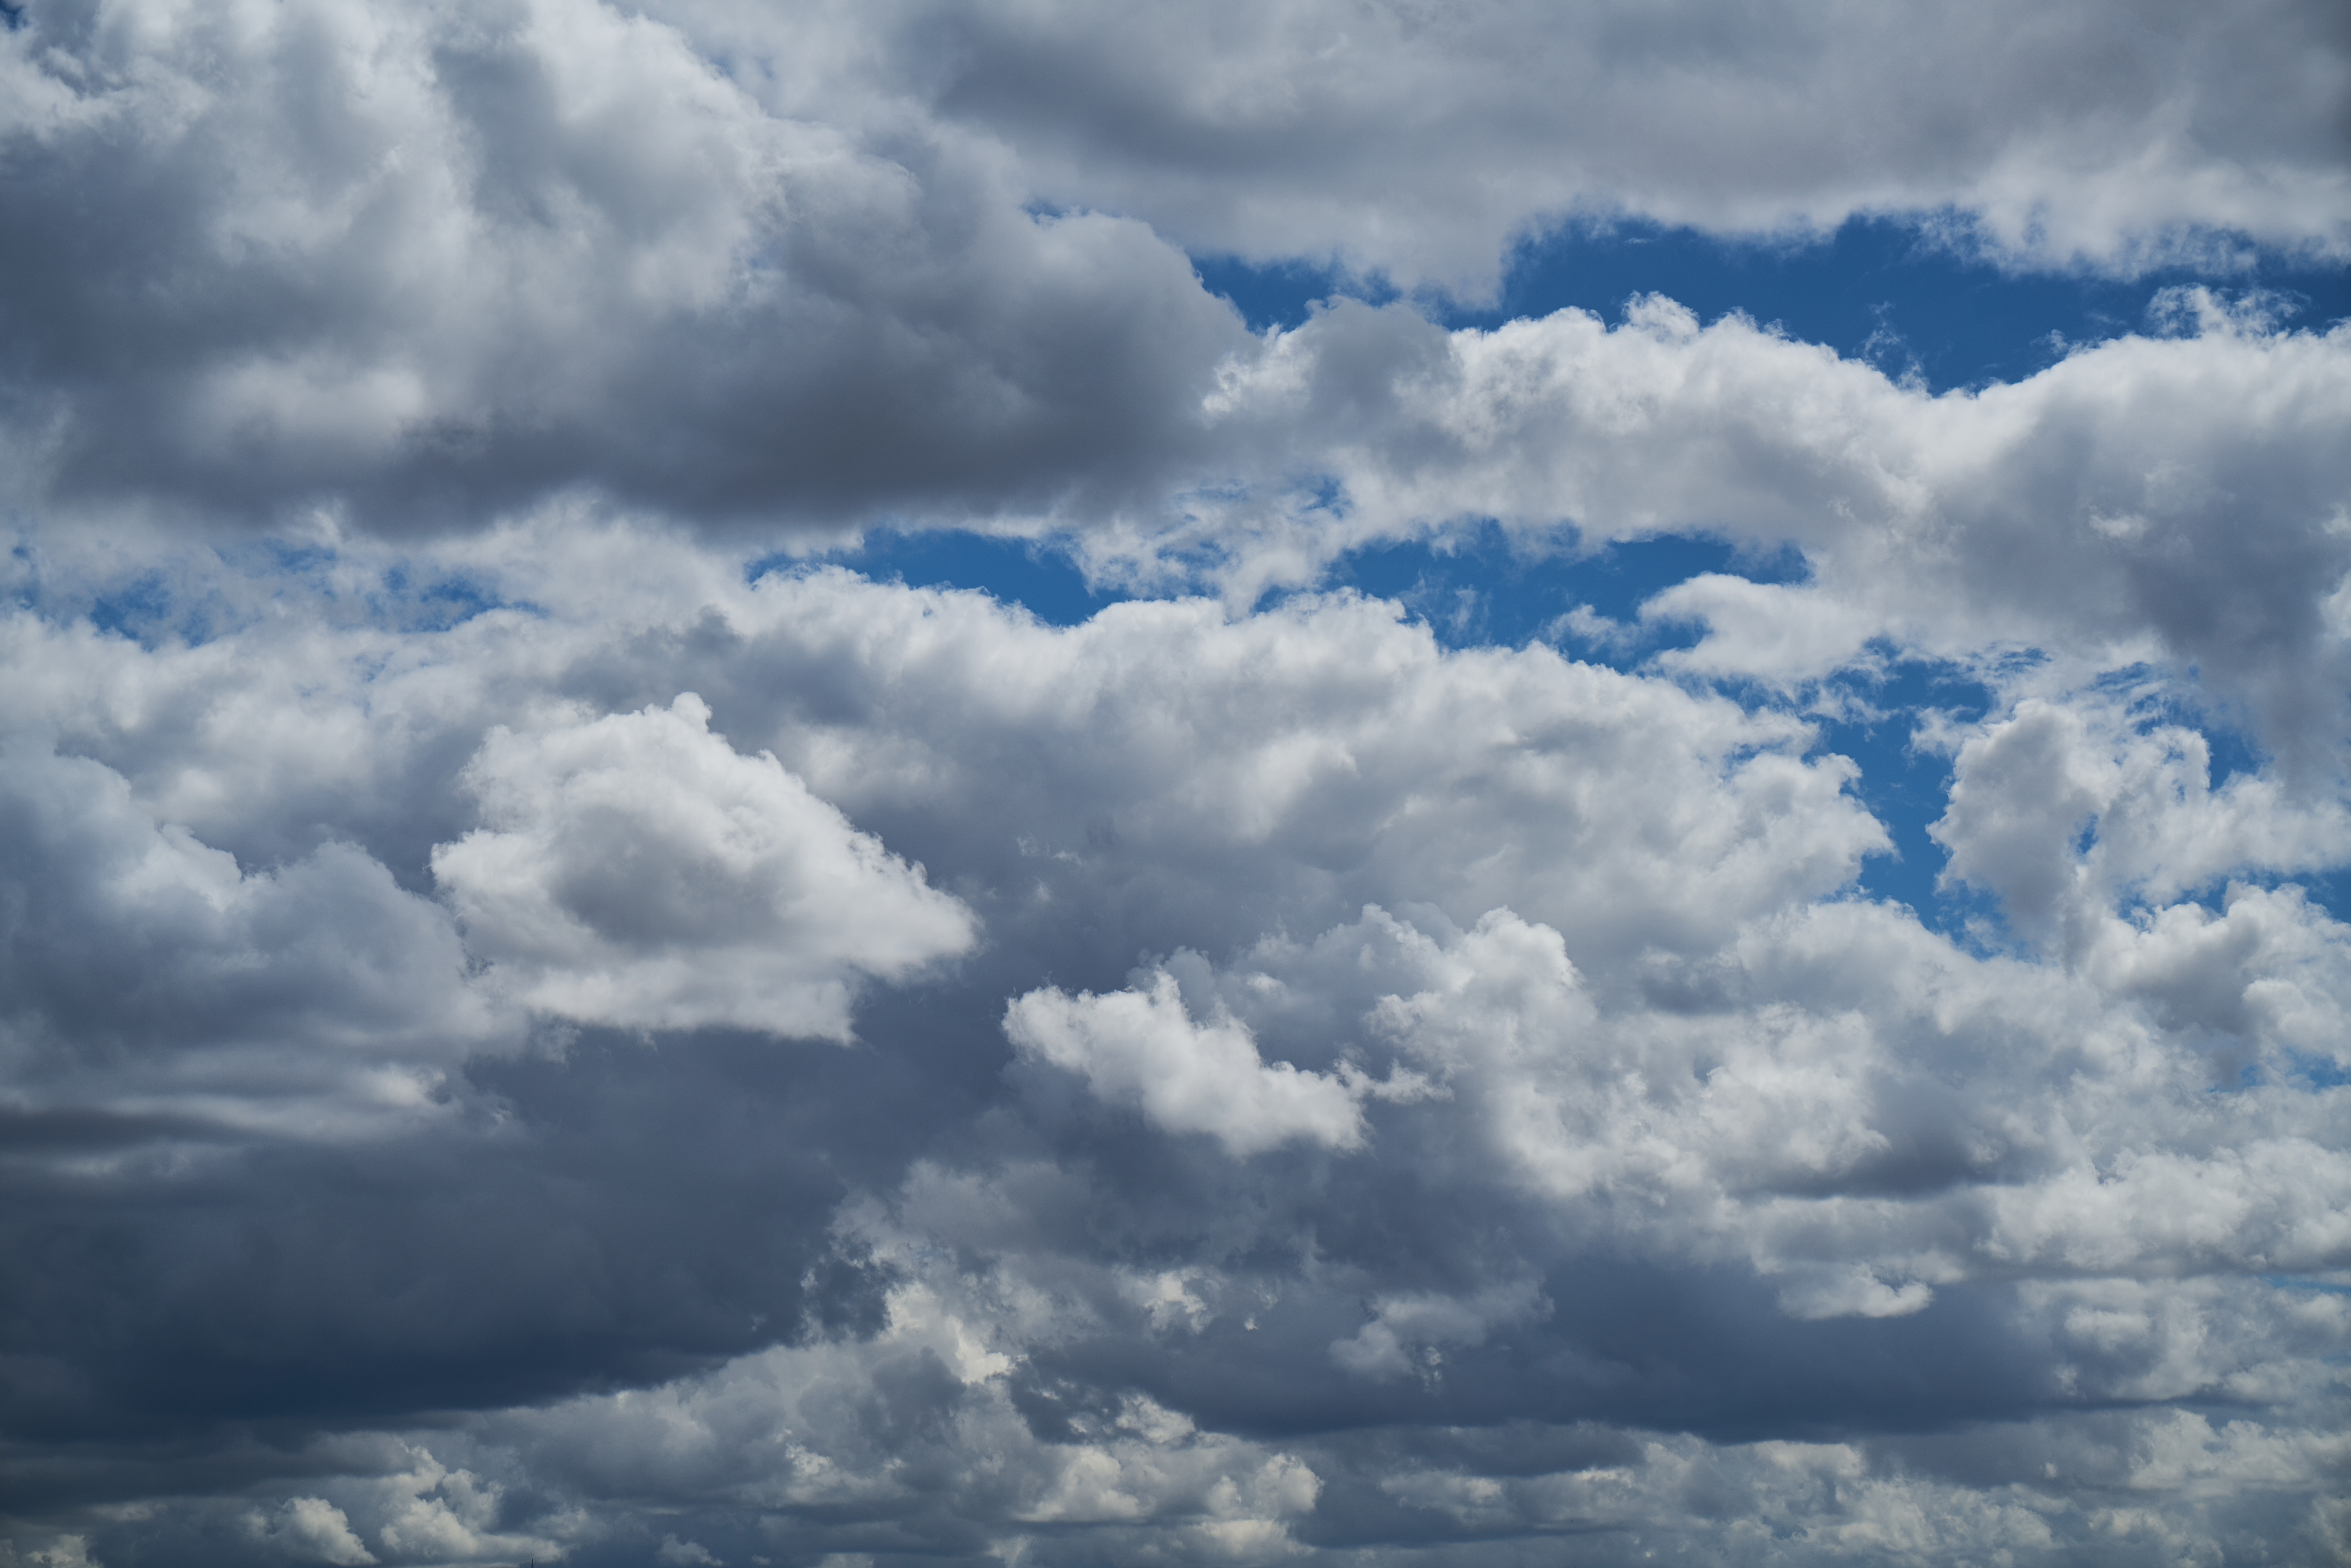
sky, blue, clouds, spring, summer, winter, autumn, nature, backgorund